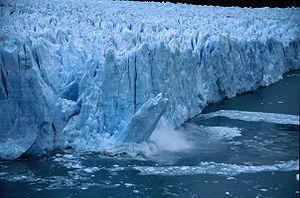
Glacier Perito Moreno, situé dans le Parc national Los Glaciares au sud de l'Argentine
Le glacier Perito Moreno, en espagnol Glaciar Perito Moreno, est un glacier d'Argentine situé dans le parc national Los Glaciares de la province de Santa Cruz, à 78 kilomètres d'El Calafate, en Patagonie argentine. Son front glaciaire de 5 000 mètres de longueur et de 60 mètres de hauteur s'étend dans le lac Argentino.